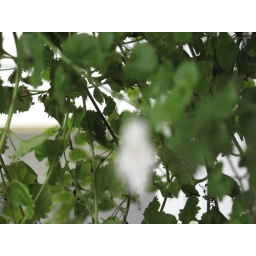
A flower basket by the back door